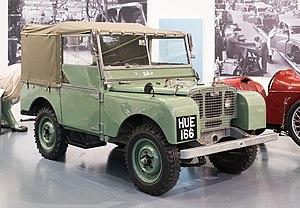
Rover était un constructeur automobile britannique actif entre 1904 et sa faillite en 2005. D'abord fabricant de cycles à la fin du XIXᵉ siècle, l'entreprise se spécialise dans les automobiles haut-de-gamme dès le début du XXᵉ siècle, segment dans lequel elle parvient à s'imposer au cours des années 1930. Au lendemain de la Seconde Guerre mondiale, Rover expérimente la propulsion à gaz et, tout en continuant à proposer des berlines de standing, s'impose comme un constructeur de premier plan de véhicules tout-terrains, avec les Land et Range Rover.